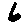
Label: 6